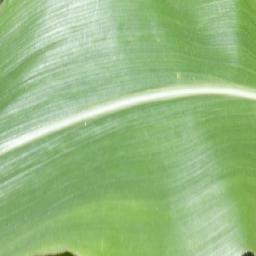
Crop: corn
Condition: (maize)_healthy